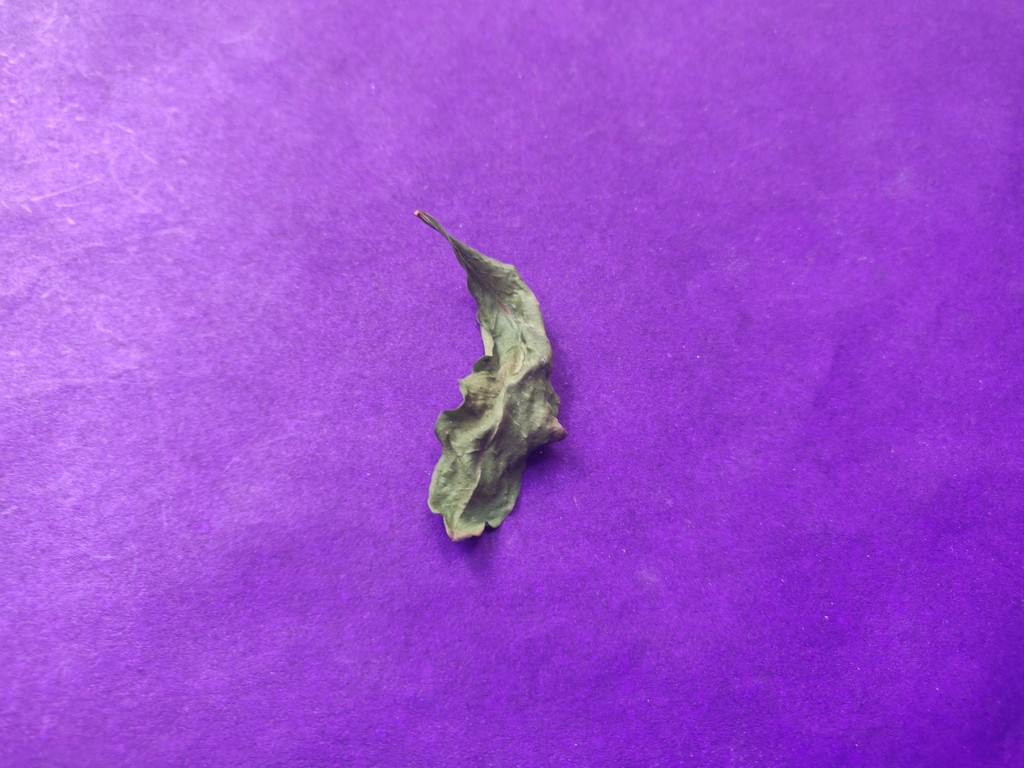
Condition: Dried
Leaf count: single
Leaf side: unknown